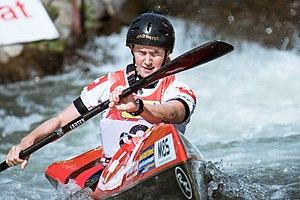
Melanie Mathys durant le championnat du monde 2019 de canoë de descente à La Seu d'Urgell, Espagne.